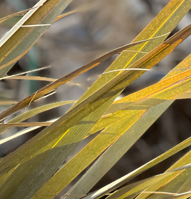
Label: Magnesium Deficiency